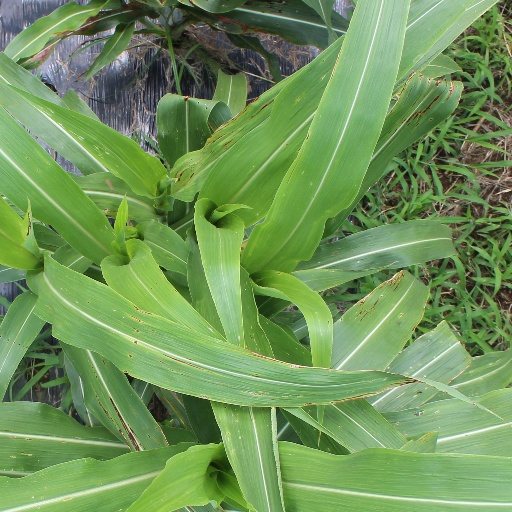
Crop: sorghum